Marian University (Wisconsin)

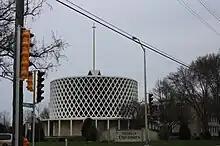
Dorcas Chapel

Marian University consists of two colleges, namely the College of the Professions and the College of Arts, Sciences and Letters.